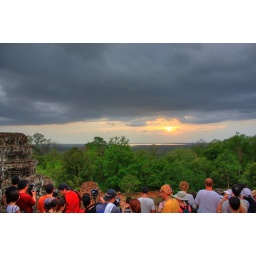
rain clouds over bakheng mountain